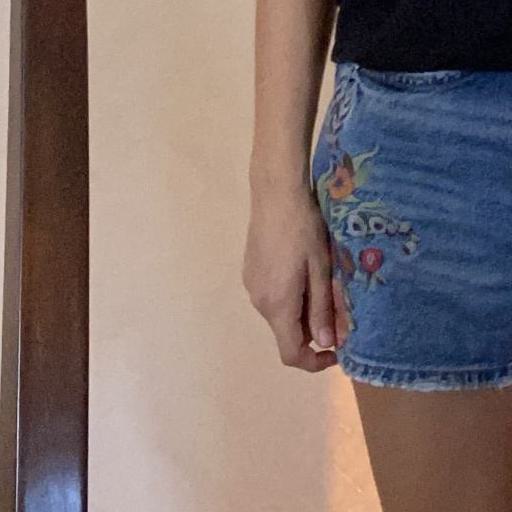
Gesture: no_gesture